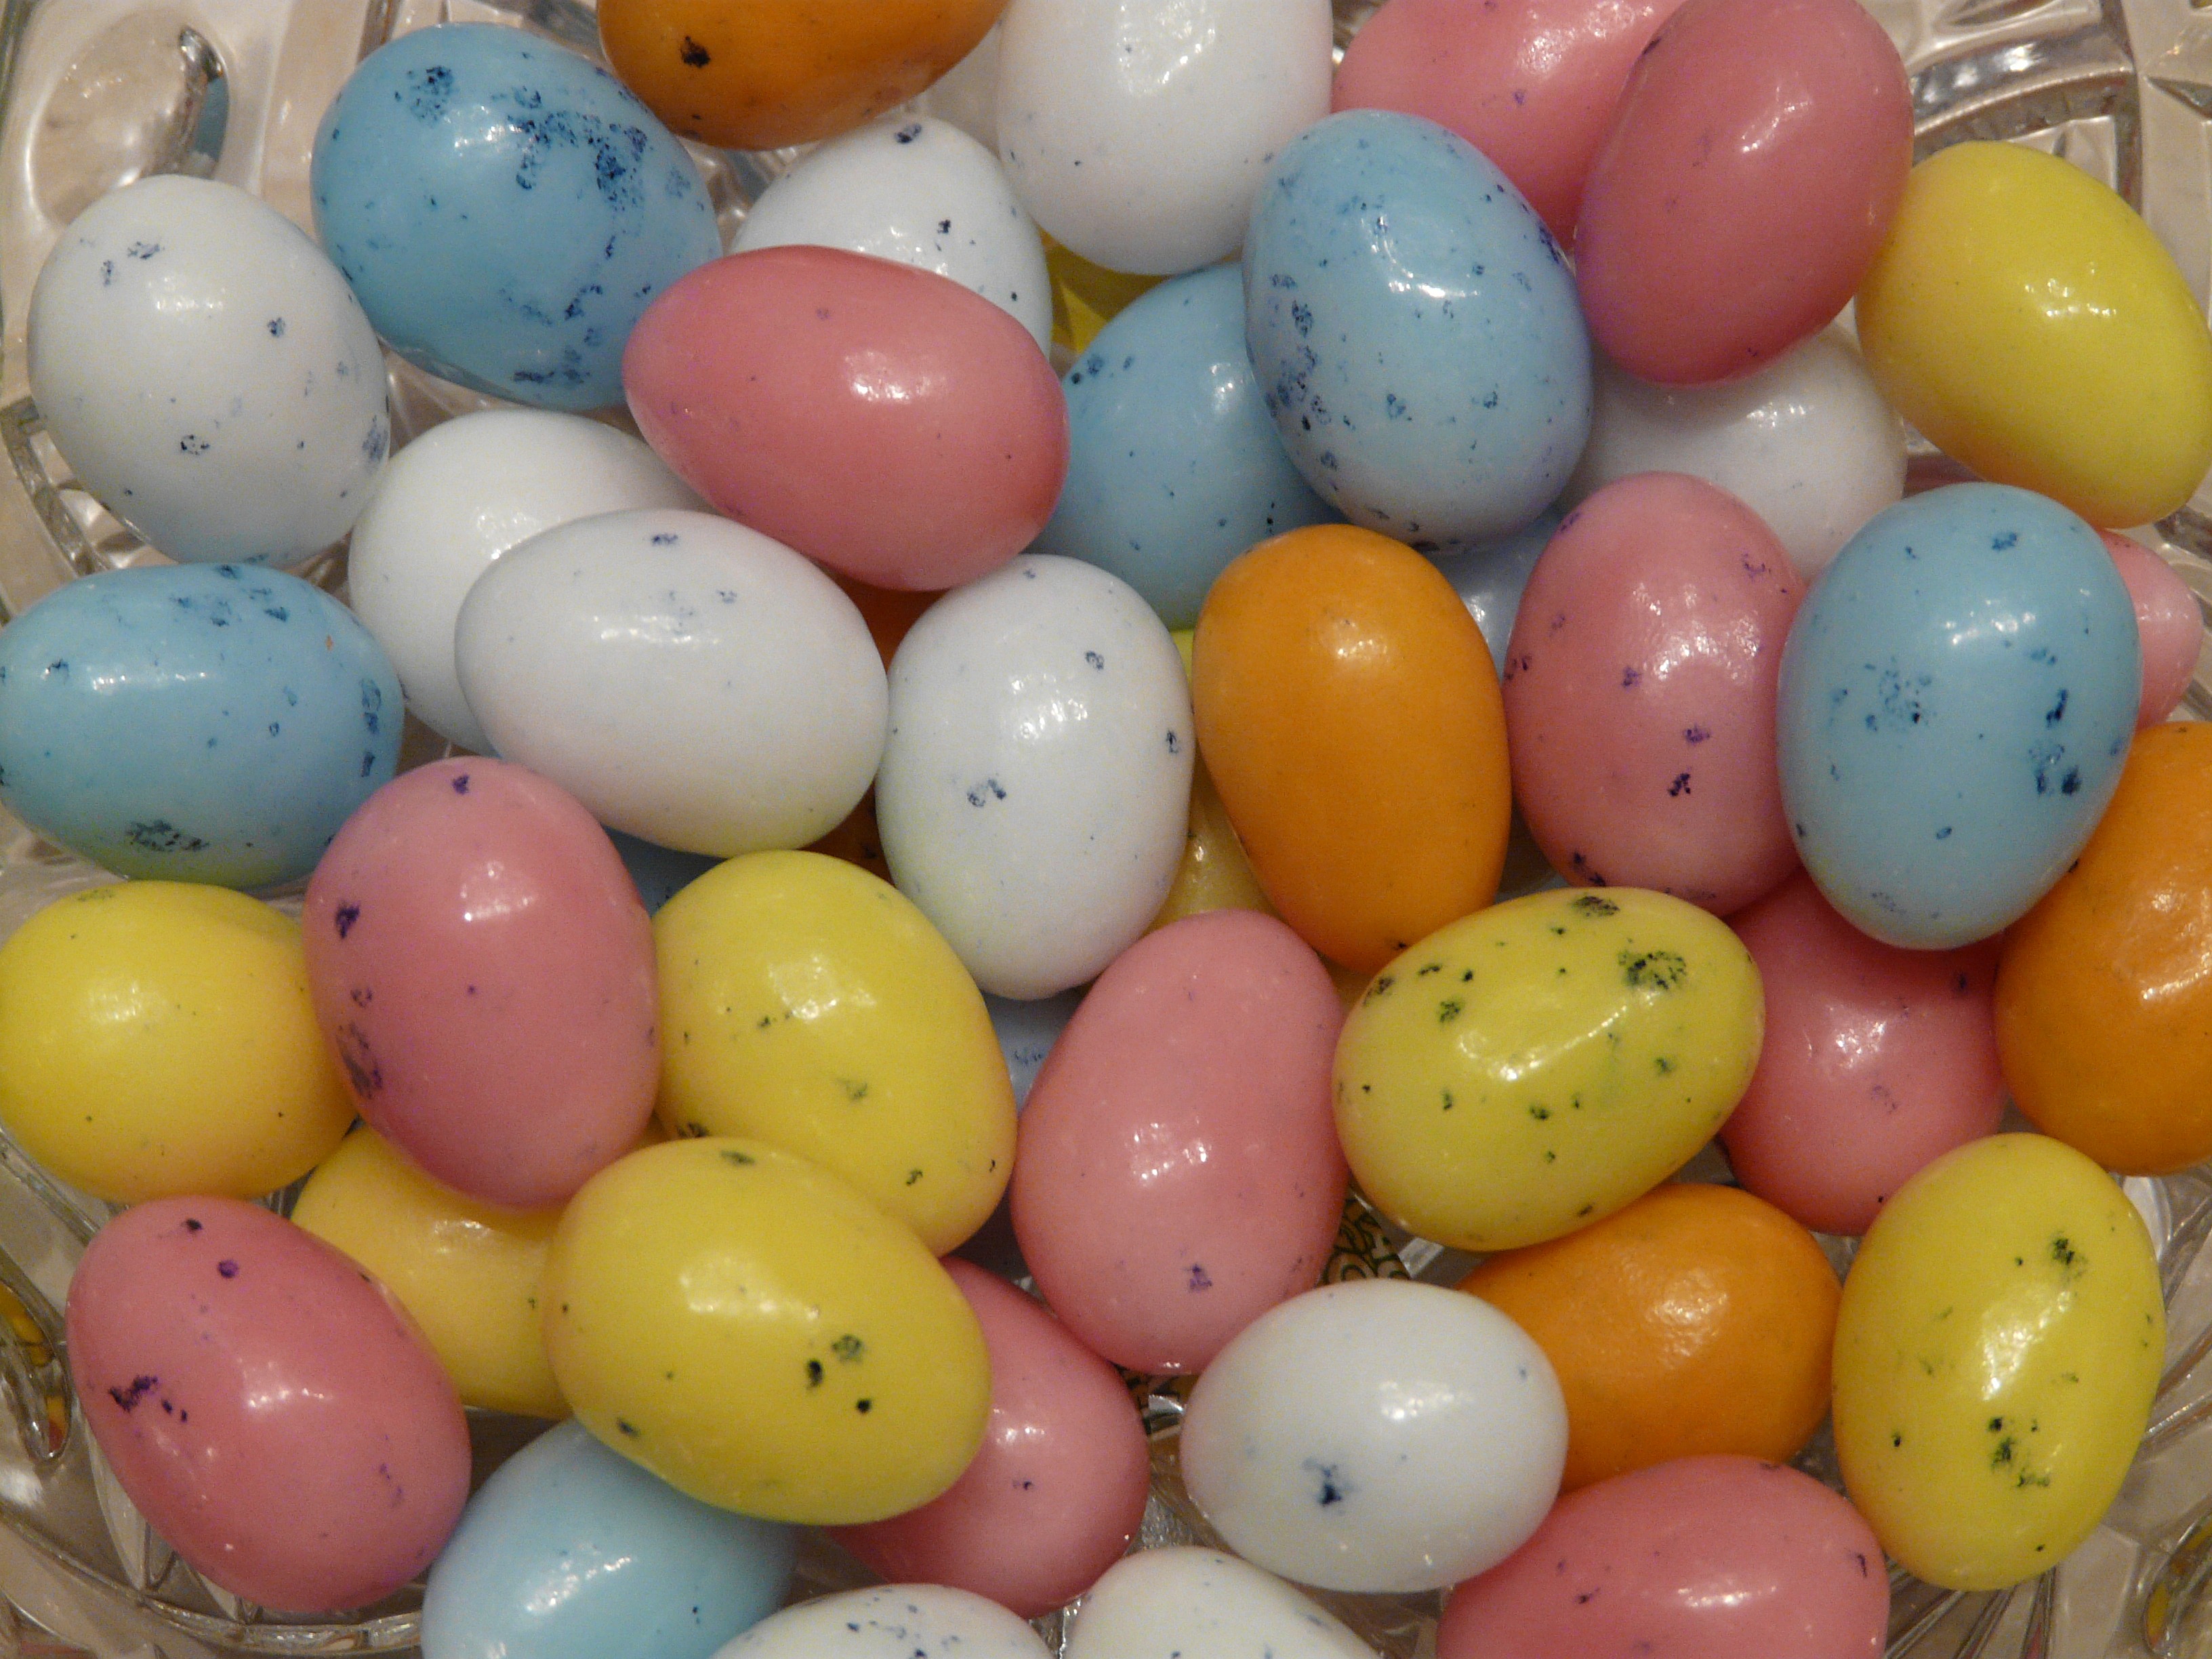
sweet, food, color, colorful, delicious, egg, brand, sugar, easter, sweetness, easter bunny, easter eggs, easter egg, sugar eggs, sugar pellets